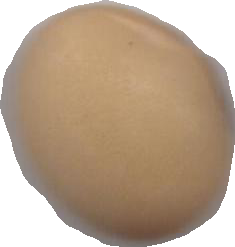
Variety: Anjasmoro